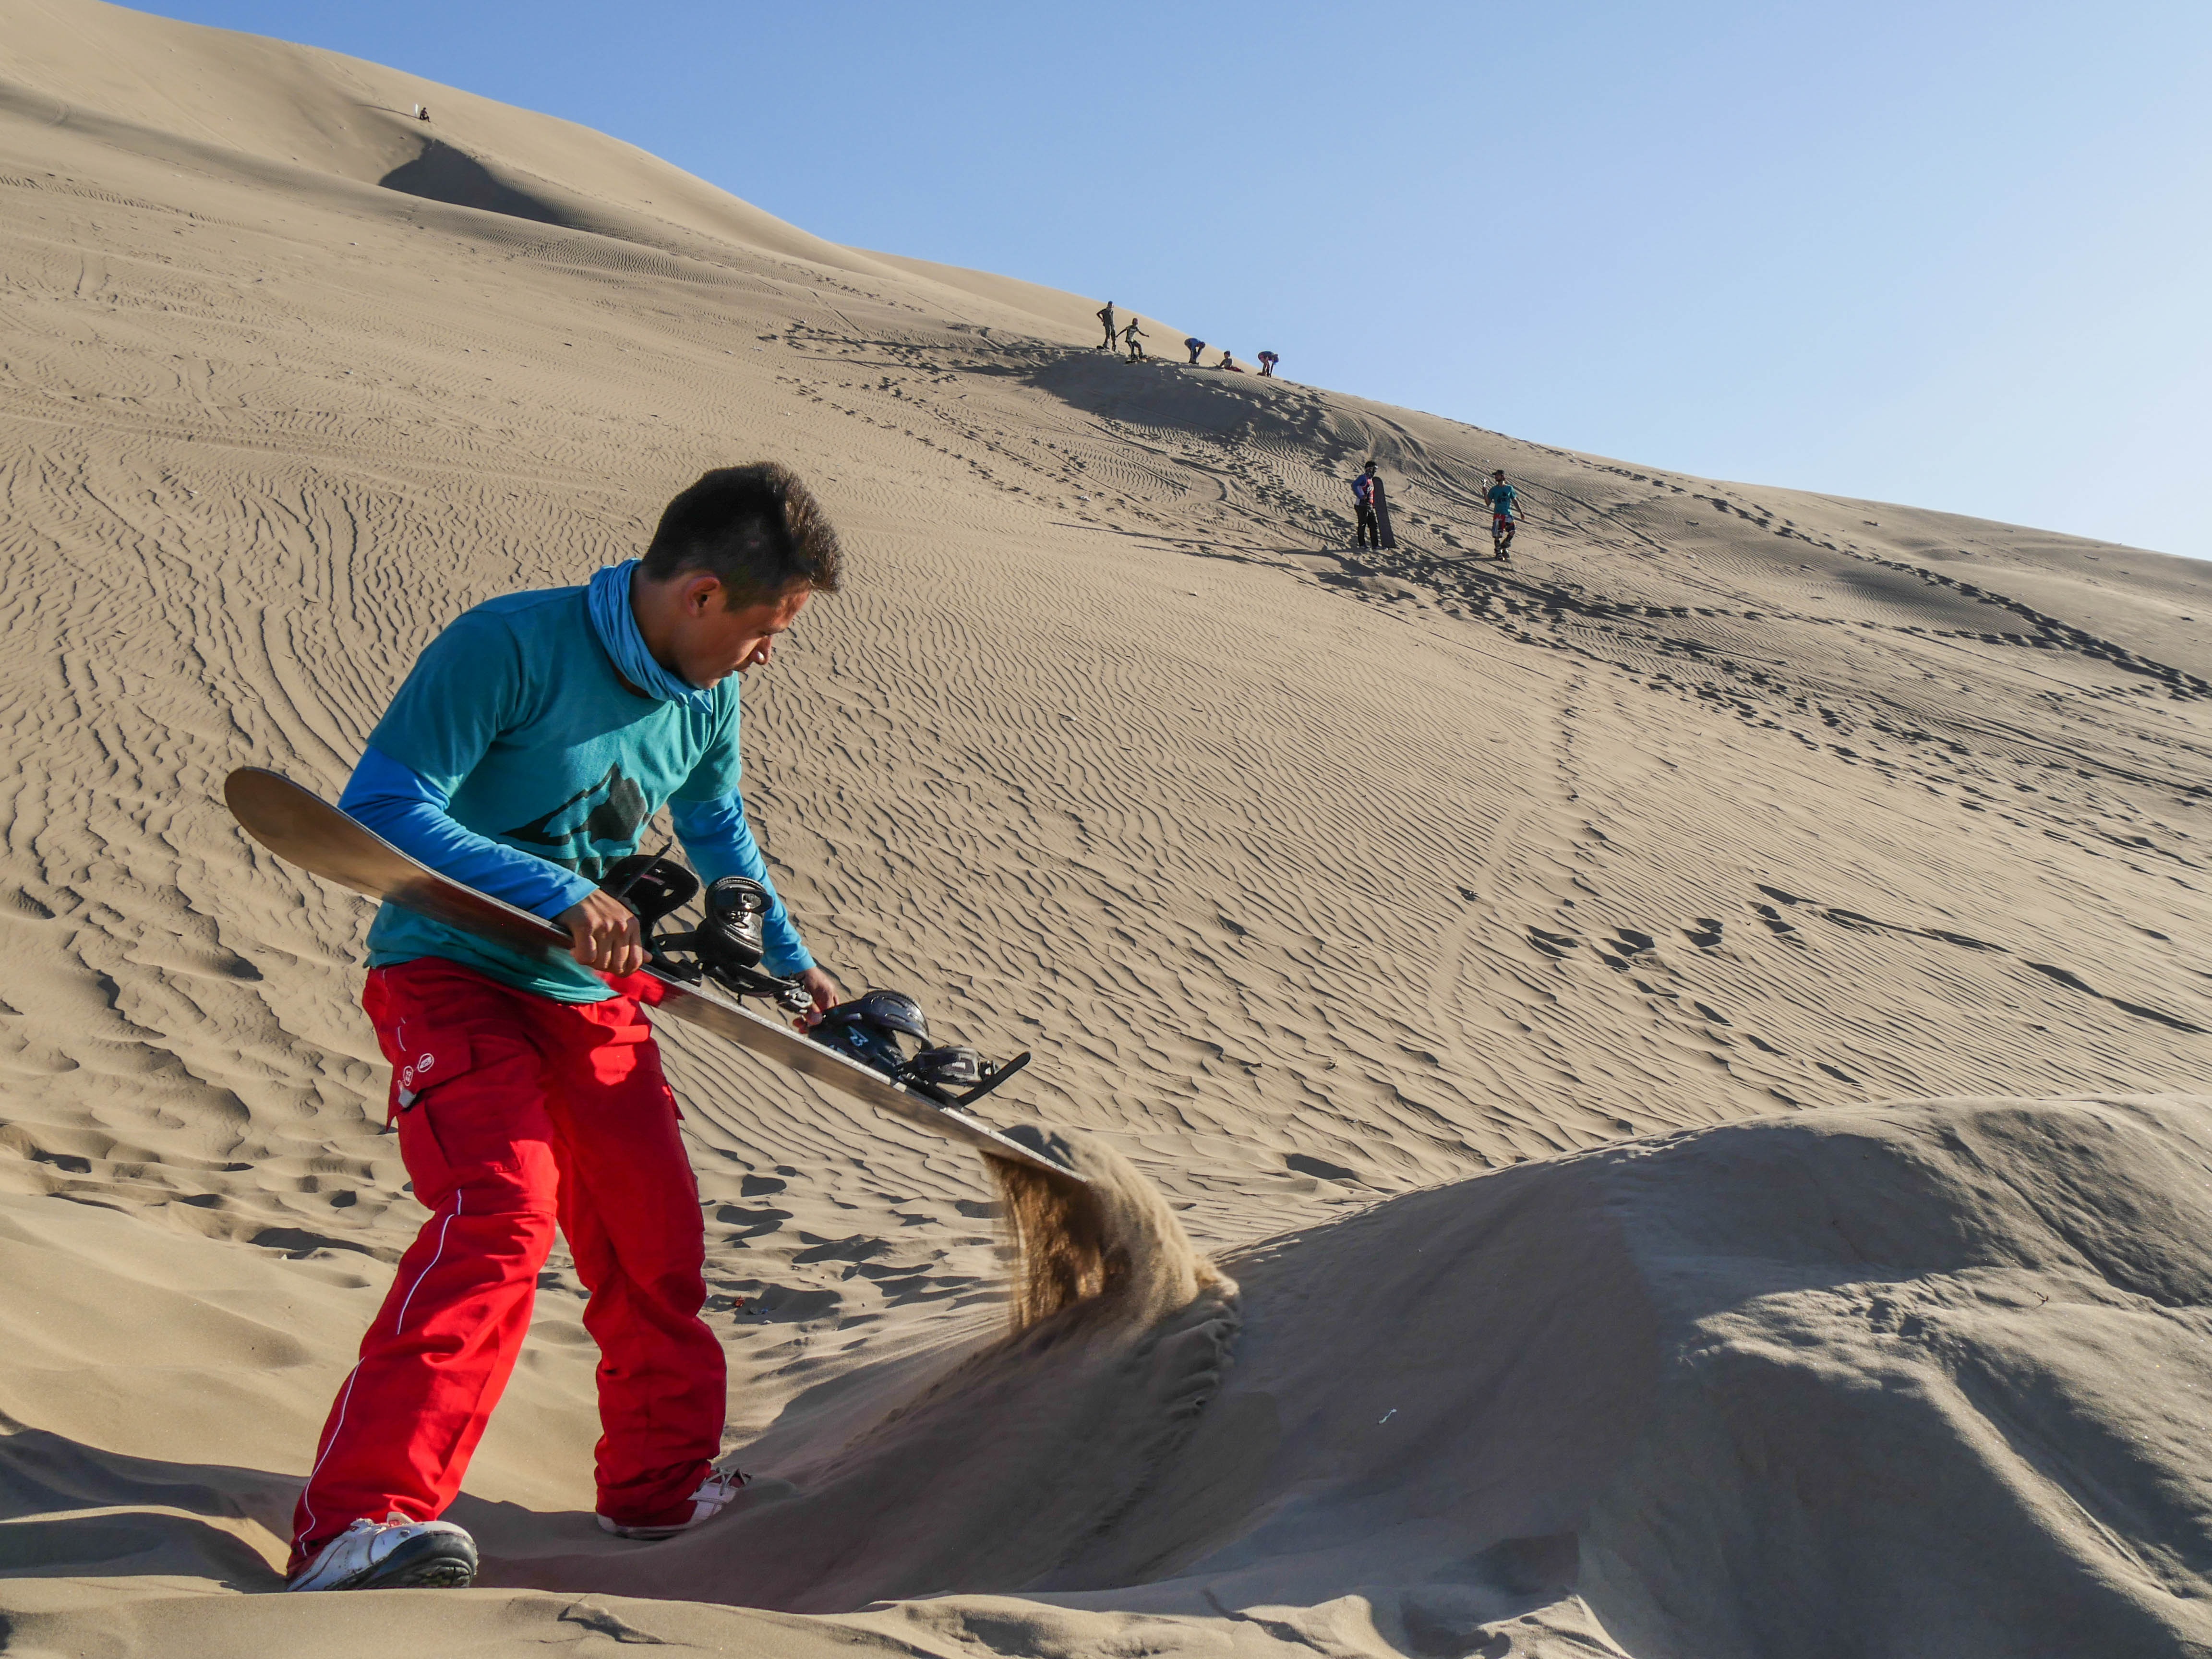
landscape, sand, mountain, desert, dune, adventure, snowboard, material, geology, freestyle, ramp, habitat, landform, erg, natural environment, geographical feature, aeolian landform, sandboard, sandboarder